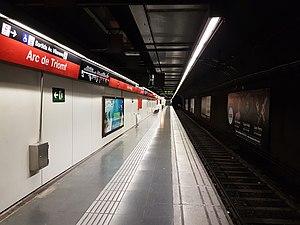
La gare de Barcelone-Arc de Triomf est un échangeur multimodal situé dans le district l'Eixample à Barcelone. L'échangeur est situé à côté de la Gare du Nord, ancienne gare ferroviaire du terminal Ferrocarrils del Nord, qui est maintenant le terminus de la plupart des lignes de bus de moyen et long courrier qui desservent Barcelone. C'est un point de connexion de la L1 du métro de Barcelone, de trois lignes de Rodalies de Catalogne et d'une ligne de régionale, ligne R12.
Arc de Triomf est une station du métro de Barcelone. La station est sur la ligne L1.